Hacksilver

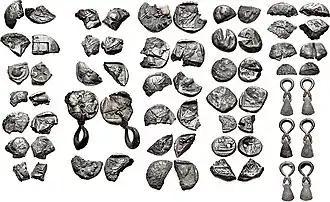
Eastern hacksilver from the Achaemenid Levant, including jewellery and Greek coins, 425–420 BC. These formed a part of Achaemenid coinage.

The widespread adoption of Greek silver coinages by c. 480 BC appears to have developed first out of cooperative relations between Greeks and Phoenicians, then partly as a competitive, culturally consolidating response to earlier Phoenician expansion and domination of silver trade, which had been conducted with hacksilver. Within the Cisjordan Corpus, a concentration of hacksilver hoards occurs in a part of southern Phoenicia that was recorded in antiquity as a territory of the Shardana tribes of Sea Peoples associated with Sardinia. Thompson, in her analyses of the hacksilver pieces, relates this textual evidence to lead isotope ratios that have ore signatures matching Sardinian ores. This is the first recognized material evidence linking the two regions in this critical period. The same hacksilver hoards have provided the first recognized provenance-evidence for far-reaching contact between Europe and Asia related to the prehistoric trafficking of metals.